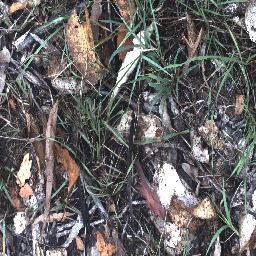
Label: negative